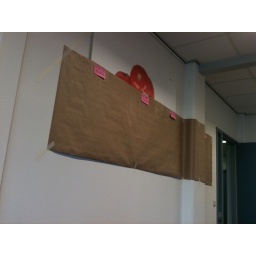
When doing a brown paper session we don't care there's a chimney in the way :P